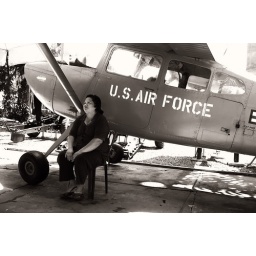
She was selling bottles of water under this old US war plane from the Vietnam war...